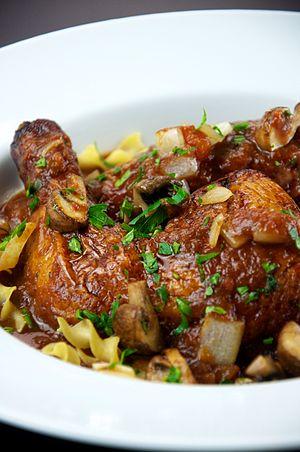
Le mariage vin et cuisine remonte à l'Antiquité. Il va traverser le Moyen Âge, s'enrichir à la Renaissance et devenir un véritable classique de nos jours. On doit distinguer dans cette alliance la cuisine du vin et la cuisine au vin qui ont été et restent les deux façons d'utiliser les apports qualitatifs du vin en gastronomie.
Le poulet à la cacciatore est un mets de la cuisine italienne qui nécessite champignons, légumes et vin. Il existe de nombreuses variantes. Le sud de l'Italie utilise plus le vin rouge tandis que le nord privilégie le vin blanc.